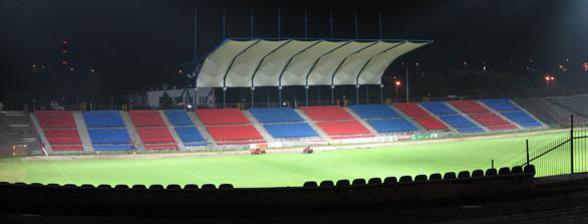
Building: Edward Szymkowiak Stadium
Country: Poland
Year built: 1929
Football stadium Edward Szymkowiak Stadium Stadion im. Edwarda Szymkowiaka (English: Edward Szymkowiak Stadium ) is a multi-use stadium in Bytom , Poland . Until 1945 former name of stadium was Hindenburg Stadium . It is currently used mostly for football matches and served as the home of Polonia Bytom until 2023. The stadium has a capacity of 5,500 people. It was opened in 1929. On 16 August 1942, the venue hosted an official football match between Germany and Romania , which ended 7–0 for Germany. The venue is named after Edward Szymkowiak , legendary Polonia Bytom and Poland national team goalkeeper. References